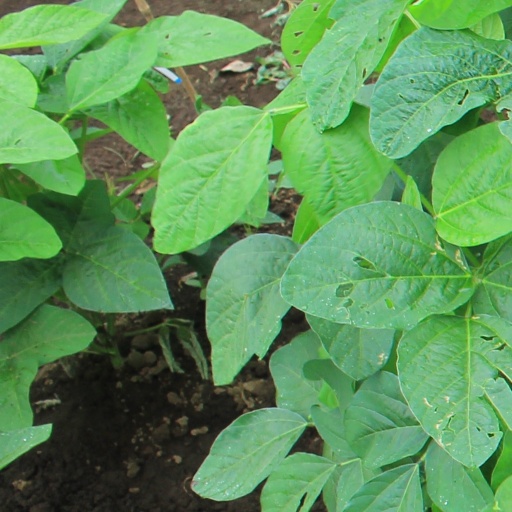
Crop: soybean